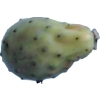
Label: cactus_fruit_green